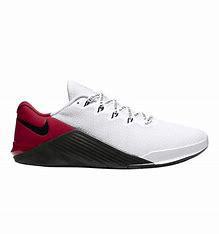
Brand: Nike
Model: Metcon 5